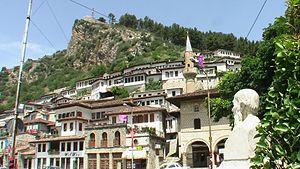
Maisons anciennes,Berat, Albanie